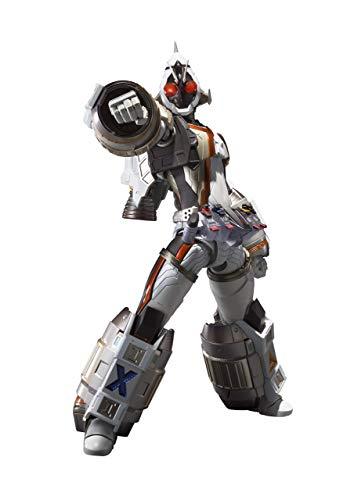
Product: TAMASHII NATIONS SIC Kamen Rider Fourze Base States Kamen Rider
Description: A totally new action figure featuring Kamen rider fourze equipped with space and drill modules -- but that's not all.
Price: $125.00
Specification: ProductDimensions:3.3x7.9x10.2inches|ItemWeight:1.94pounds|ShippingWeight:1.94pounds(Viewshippingratesandpolicies)|ASIN:B07R14QT9K|Itemmodelnumber:-|Manufacturerrecommendedage:13yearsandup